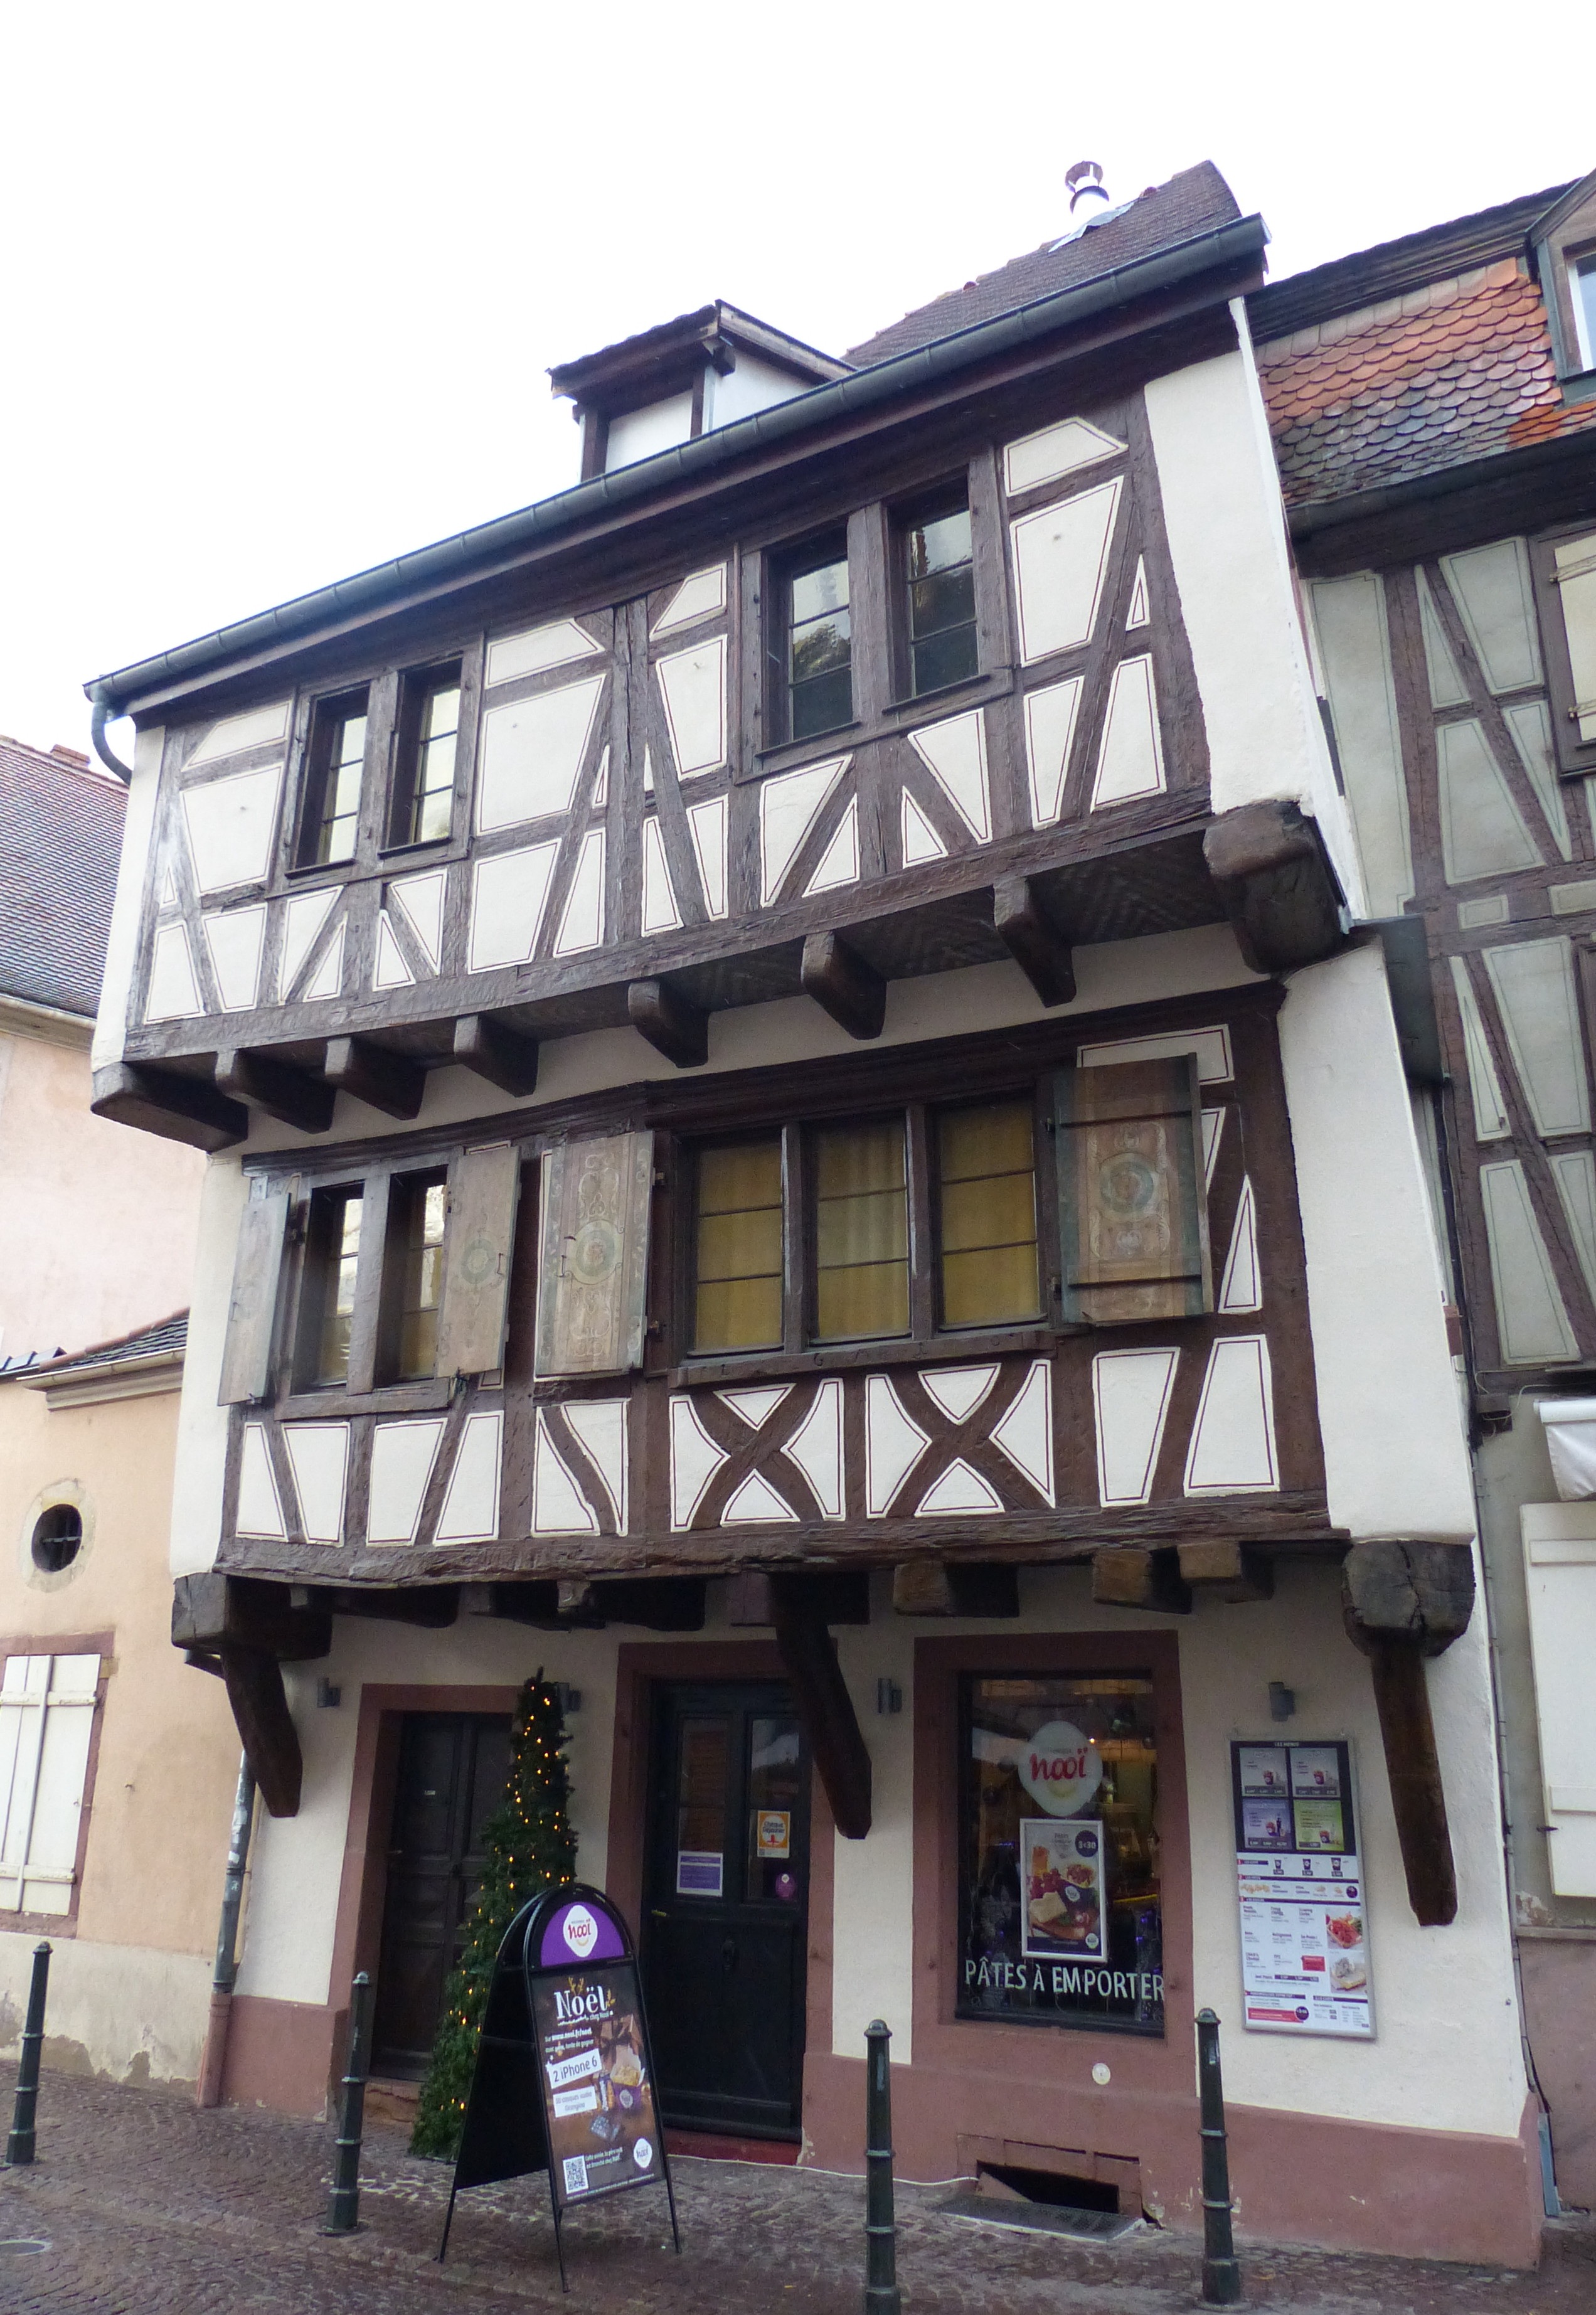
house, building, restaurant, home, cottage, facade, property, old town, colmar, neighbourhood, real estate, truss